Memorial to Heroes of the Marine Engine Room

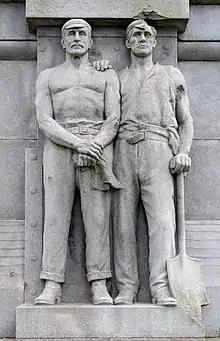
Two figures on the east face of the memorial representing stokers, one holding a shovel and the other a cleaning rag. The right figure shows damage from the Liverpool Blitz.

Standing tall, the monument was designed by Sir William Goscombe John. It is constructed in the form of a granite obelisk standing on a square chamfered pedestal. The obelisk is topped with a gilded flame. Each of its bottom corners is decorated with carved representations of the four classical elements.